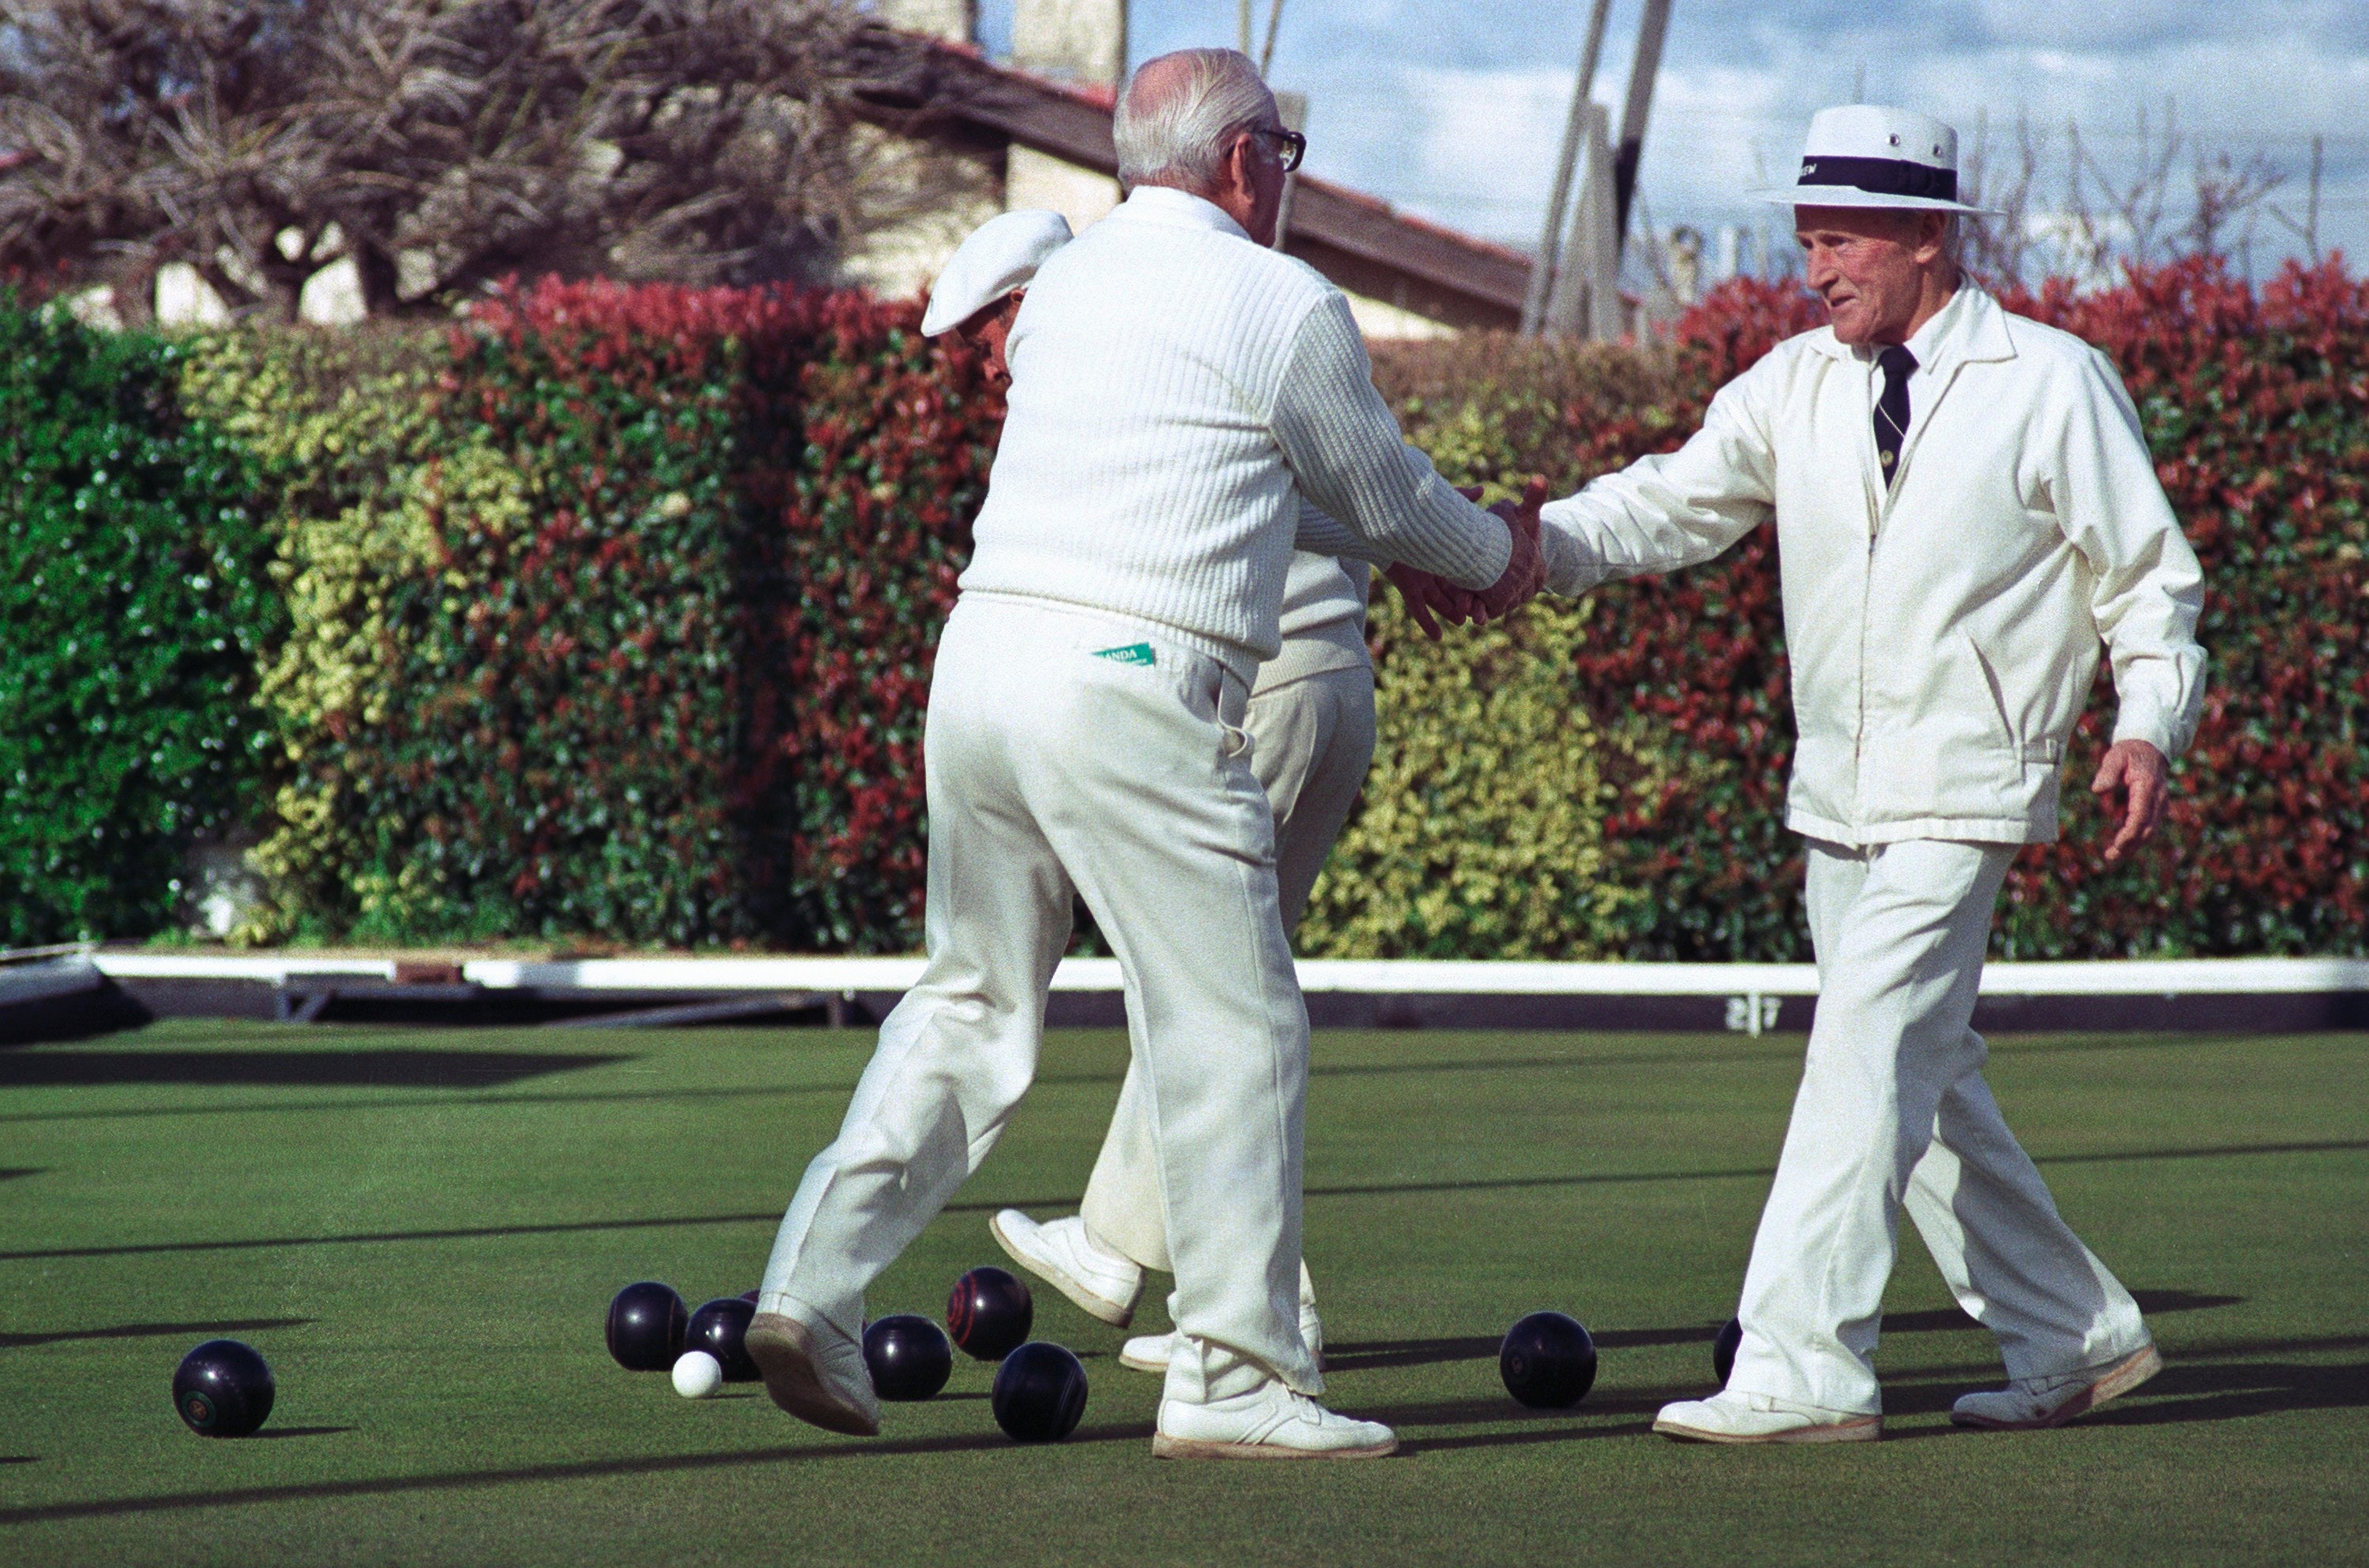
games, bowls, recreation, outdoor recreation, sports, lawn game, lawn, individual sports, ball game, sports equipment, bocce, team sport, gesture, stick and ball games